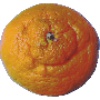
Label: Mandarine 1